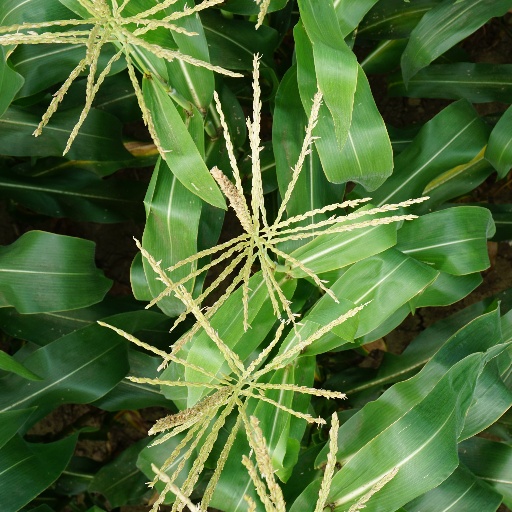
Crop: maize; corn